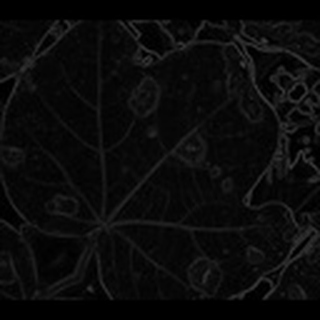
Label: cotton_target_spot